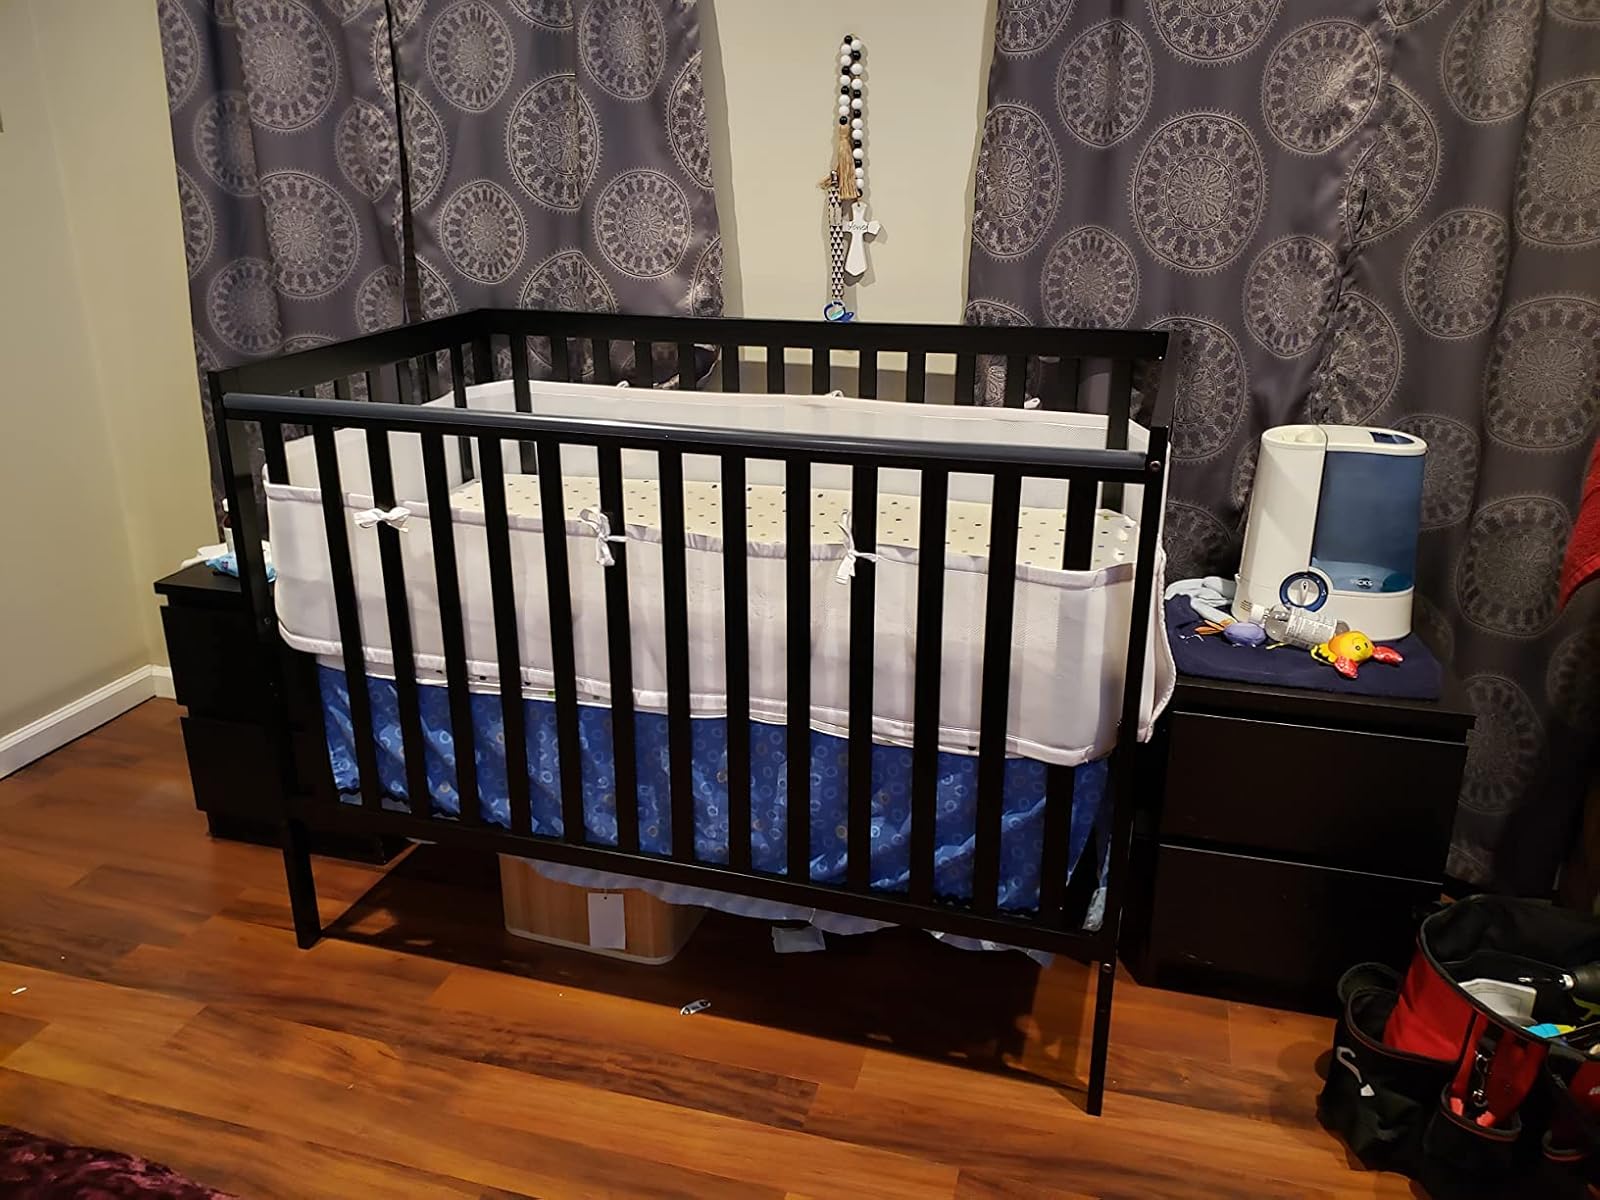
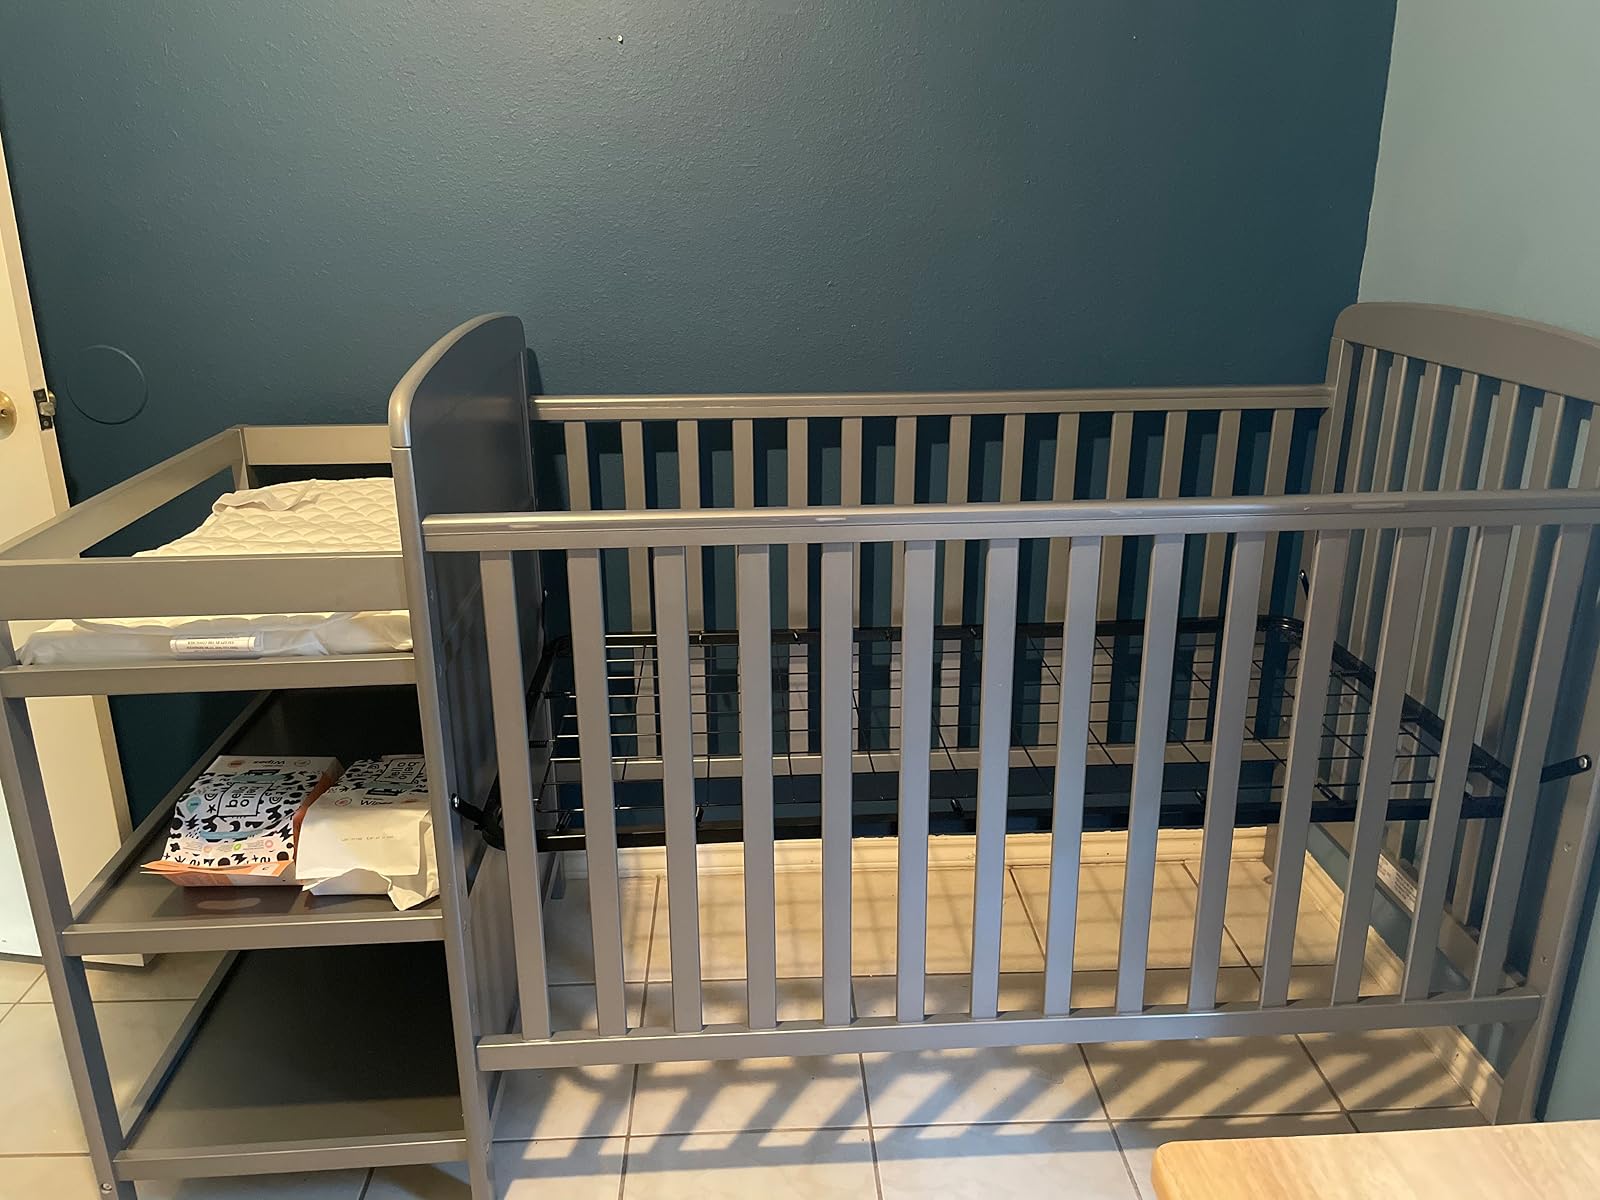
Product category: products_crib
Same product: no